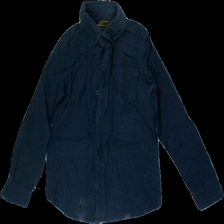
View: front
Type: Shirt
Category: Children
Brand: Skill
Colors: Blue
Material: 100% cotton
Cut: Regular
Size: 110
Season: All
Stains: Major
Price range: <50
Recommended usage: Recycle